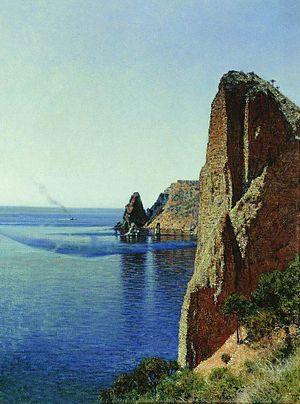
Le cap Fiolent ou cap Phiolent est une avancée dans la mer Noire, du littoral de la péninsule de Crimée, au sud de la ville de Sébastopol.